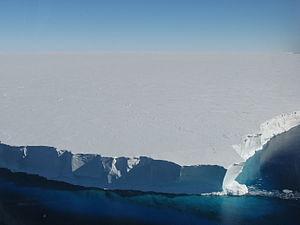
glacier mertz
Le glacier Mertz est un glacier et un fleuve glaciaire particulièrement crevassé d'environ 72 km de long sur 32 km de large, situé sur la Côte de George V dans la partie Est de l'Antarctique. C'est la source d'une proéminence glaciaire, qui s'étend vers le Nord dans l'océan Austral, constituant une langue de glace, qui s'est détachée en 2010. Il a été nommé ainsi en l'honneur de l'explorateur suisse Xavier Mertz, membre de l'expédition antarctique australasienne de Douglas Mawson.